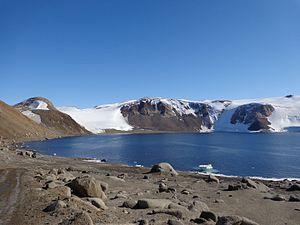
La côte de Scott est la région côtière de la Terre Victoria, en Antarctique, entre le cap Washington et Minna Bluff.